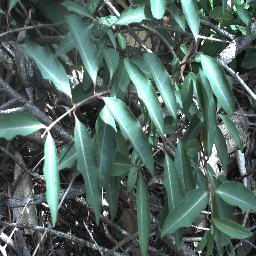
Label: rubber_vine